Oblate Sisters of the Holy Child Jesus

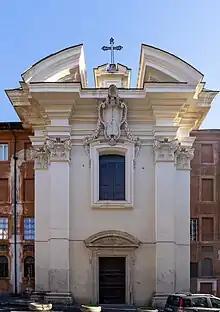
The Church of the Bambino Gesù on Esquiline Hill, attached to the General Motherhouse of the congregation

The Oblate Sisters of the Holy Child Jesus are the members of a religious congregation of women founded in the 17th century, dedicated to the education and religious formation of poor girls. They use the suffix O.B.G. after their names.